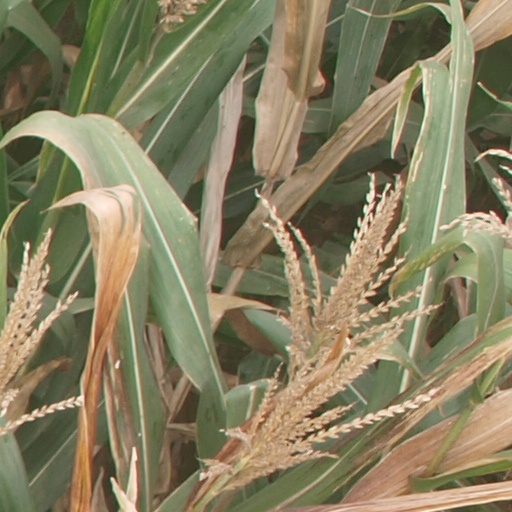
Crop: maize; corn